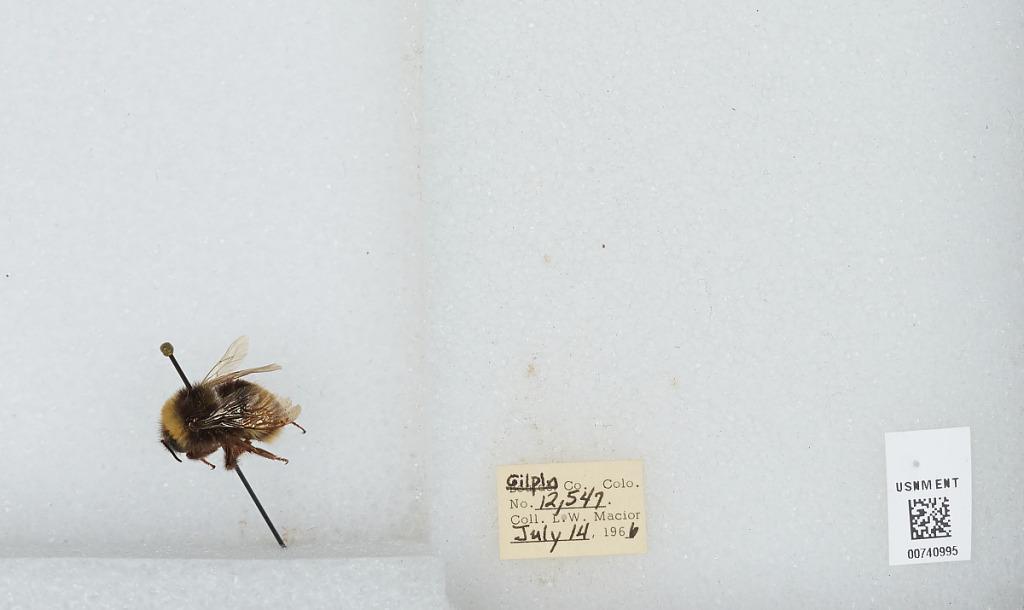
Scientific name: Bombus (Bombus) occidentalis Greene
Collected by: L. Macior
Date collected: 1966-7-14
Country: United States
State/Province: Colorado
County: Gilpin
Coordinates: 39.8908, -105.508